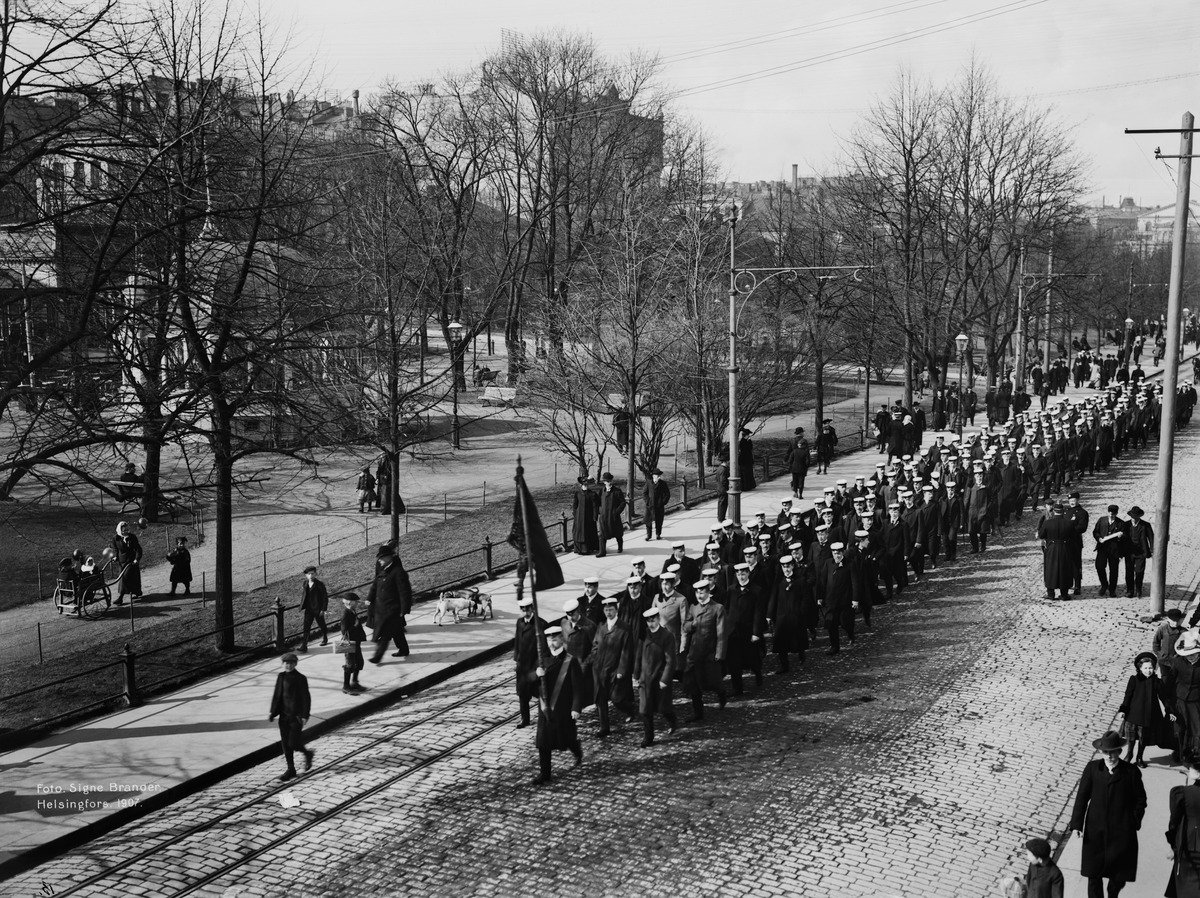
Ylioppilaiden vappukulkue Pohjoisella Esplanaadikadulla (Pohjoisesplanadilla) Kappeliesplanadin kohdalla
sisällön kuvaus: Ylioppilaiden vappukulkue Pohjoisella Esplanaadikadulla (Pohjoisesplanadilla) Kappeliesplanadin kohdalla. mustavalkoinen
Kuvaaja: Brander, Signe, valokuvaaja
Ajankohta: kuvausaika 01.05.1907
Paikka: Suomi, Uusimaa, Helsinki, Kaartinkaupunki Helsinki, Pohjoisesplanadi, Kappeliesplanadi
Aiheet: vuotuisjuhlat vappu, työväenliike, marssit, jalankulkijat, puistot, lemmikkieläimet koirat